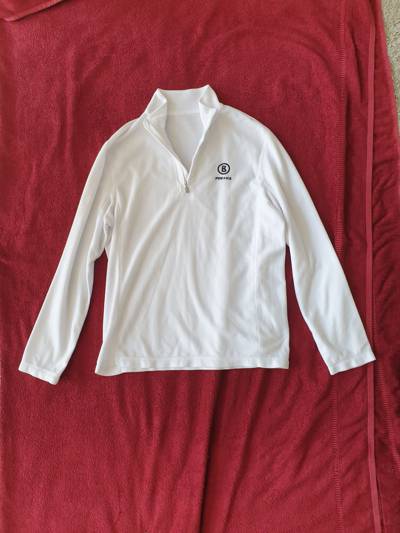
Waste category: clothes